Nanami (wrestler)

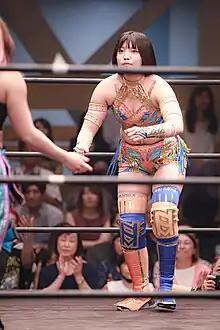
Nanami in July 2023

is a Japanese professional wrestler currently signed to the Japanese promotions World Woman Pro-Wrestling Diana. She is also known for her work in World Wonder Ring Stardom.